Monemvasia

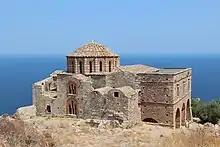
The Church of Hagia Sophia.

The Church of Hagia Sophia in the upper town, near the edge of the cliff. The church dates from Byzantine times, and was built according to the prevailing Byzantine architecture of the 12th century. It is an built according to the cross-in-square structure. It has been identified with the temple of "Odigetria" mentioned in various sources. The main temple measures 14 by 14 meters and the dome is 7 meters in diameter and has 16 windows. The narthex measures two stories. The temple had rich sculptural decoration. Parts of frescoes have been preserved, such as two archangels in the narthex, a scene from the life of Saint Nicholas in the northern chancel, and a depiction of Christ as the "Ancient of Days" ("") in the sanctuary. After the completion of the temple, a double portico was added to the south façade externally, while during the Venetian times a two-story external gallery was added to the west façade. During the first Ottoman rule, the temple was turned into a mosque and the frescoes were whitewashed. Restoration works of the temple took place in 1958, with the restoration of Byzantine elements, but some of the architectural members had been modified to such an extent that they could not be used and thus were transferred to the archaeological collection.